Loretto Chapel

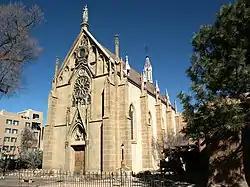
The chapel in 2006

The Loretto Chapel is a former Roman Catholic church in Santa Fe, New Mexico, United States, that is now a privately owned museum and a wedding chapel.